Dublin Marathon

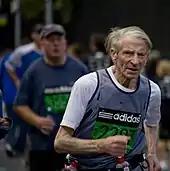
Sean Kearns, runner-up of the M75 category in 2007

The race was founded in 1980 by a group led by Noel Carroll, who persuaded the Business Houses Athletic Association (BHAA) to take up the idea. In the first year, 2,100 took part, of whom 1,420 finished. Dick Hooper of Raheny club Raheny Shamrock Athletic Club claimed first place, in a time of 2:16:14. The women's winner was Carey May who finished in 2:42:11. That year's runner-up was Neil Cusack, who returned in 1981 to post a winning time of 2:13:59.